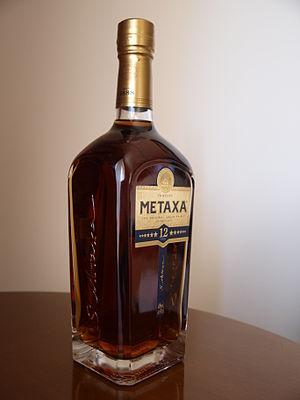
Metaxa 12 étoiles Ελληνικά: METAXA 12 αστέρων